Dornier 228

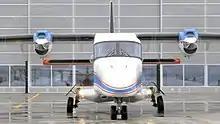
Head-on view showing the rectangular fuselage

After German certification was granted on 18 December 1981, the first Dornier 228-100 entered service in the fleet of Norving in July 1982. The first operator of the larger Dornier 228-200 entered service with Jet Charters in late 1982. Certification from both British and American aviation authorities followed on 17 April and 11 May 1984 respectively. By 1983, the production rate of the Dornier 228 had risen to three aircraft per month; at this point, Dornier had targeted that 300 Dornier 228s would be produced by the end of the 1980s. In November 1983, a major license-production and phased technology-transfer agreement between Dornier and Hindustan Aeronautics Limited (HAL) was signed; a separate production line was established and produced its first aircraft in 1985. Pushpindar Singh Chopra had been put in charge of the Dornier 228's manufacture in India. By 2014, a total of 125 Dornier 228s had been produced in India.